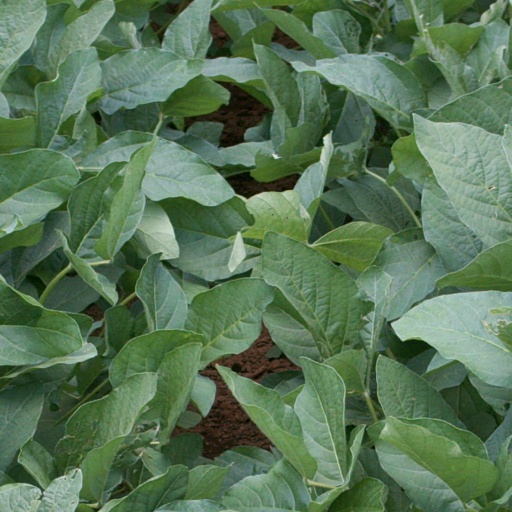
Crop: soybean